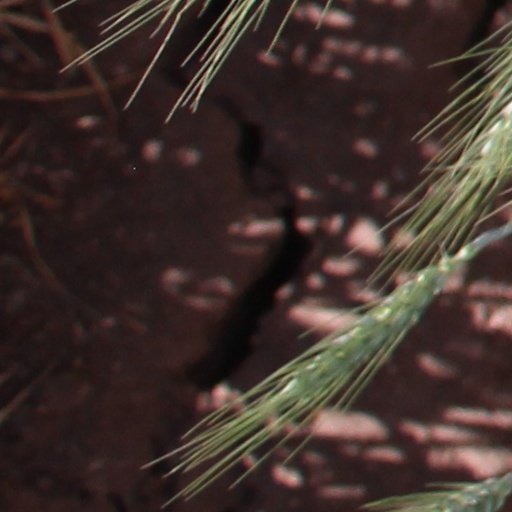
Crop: wheat